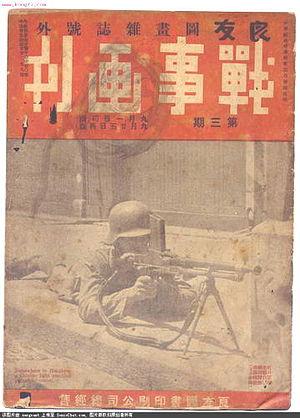
Les uniformes et armes des armées chinoises sont les tenues militaires et les armements des combattants et soldats chinois depuis l'époque de la première guerre de l'opium jusqu'à l'avènement de la République populaire de Chine.